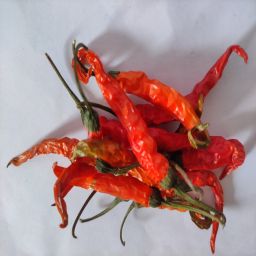
Crop: Chile Pepper
Quality: Dried